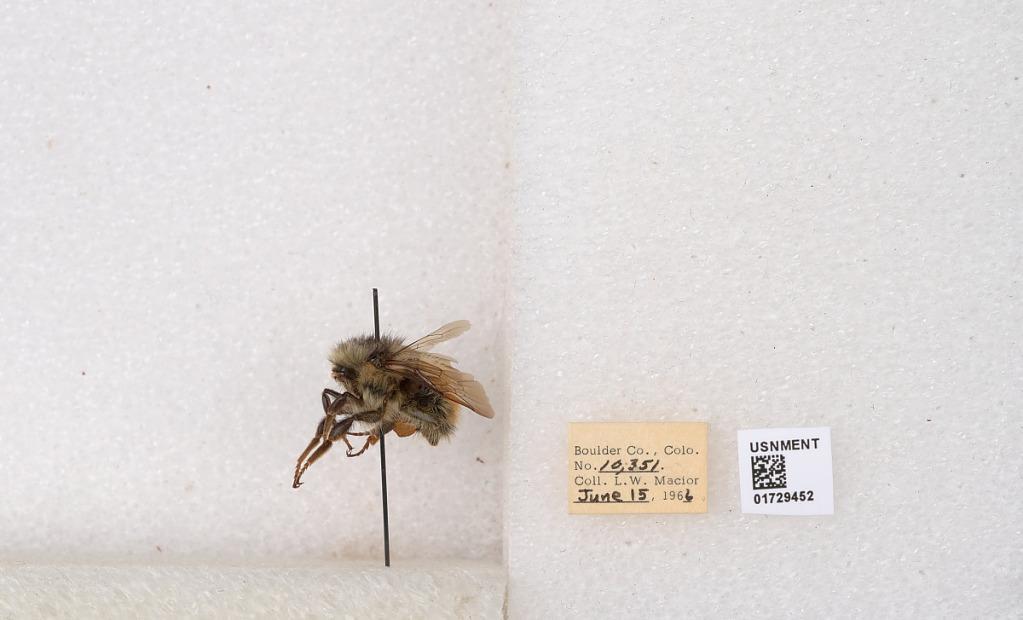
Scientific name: Bombus flavifrons Cresson
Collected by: L. Macior
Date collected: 1966-6-15
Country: United States
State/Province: Colorado
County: Boulder
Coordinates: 40.0925, -105.358